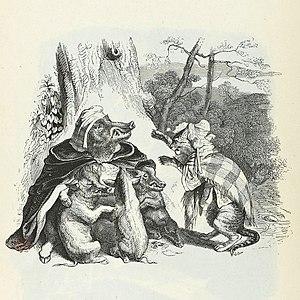
Jean de La Fontaine: Fables de La Fontaine, édition illustrée par J.J. Grandville -L'Aigle, la Laie et la Chatte Author Jean de La Fontaine
L'Aigle, la Laie et la Chatte est la sixième fable du livre III de La Fontaine situé dans le premier recueil des Fables de La Fontaine, édité pour la première fois en 1668.